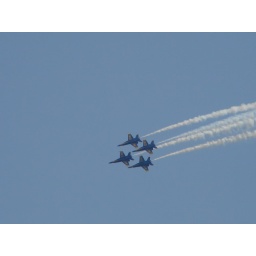
A cross in the sky